Indian campaign of Alexander the Great

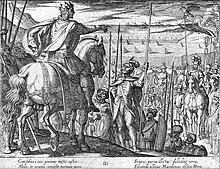
Alexander's troops beg to return home from India in plate3 of 11 by Antonio Tempesta of Florence, 1608.

The force was easily routed, and according to Arrian, Porus' son was killed. Porus now saw that the crossing force was larger than he had expected, and decided to face it with the bulk of his army. Porus's army were poised with cavalry on both flanks, the war elephants in front, and infantry behind the elephants. These war elephants presented an especially difficult situation for Alexander, as they scared the Macedonian horses.